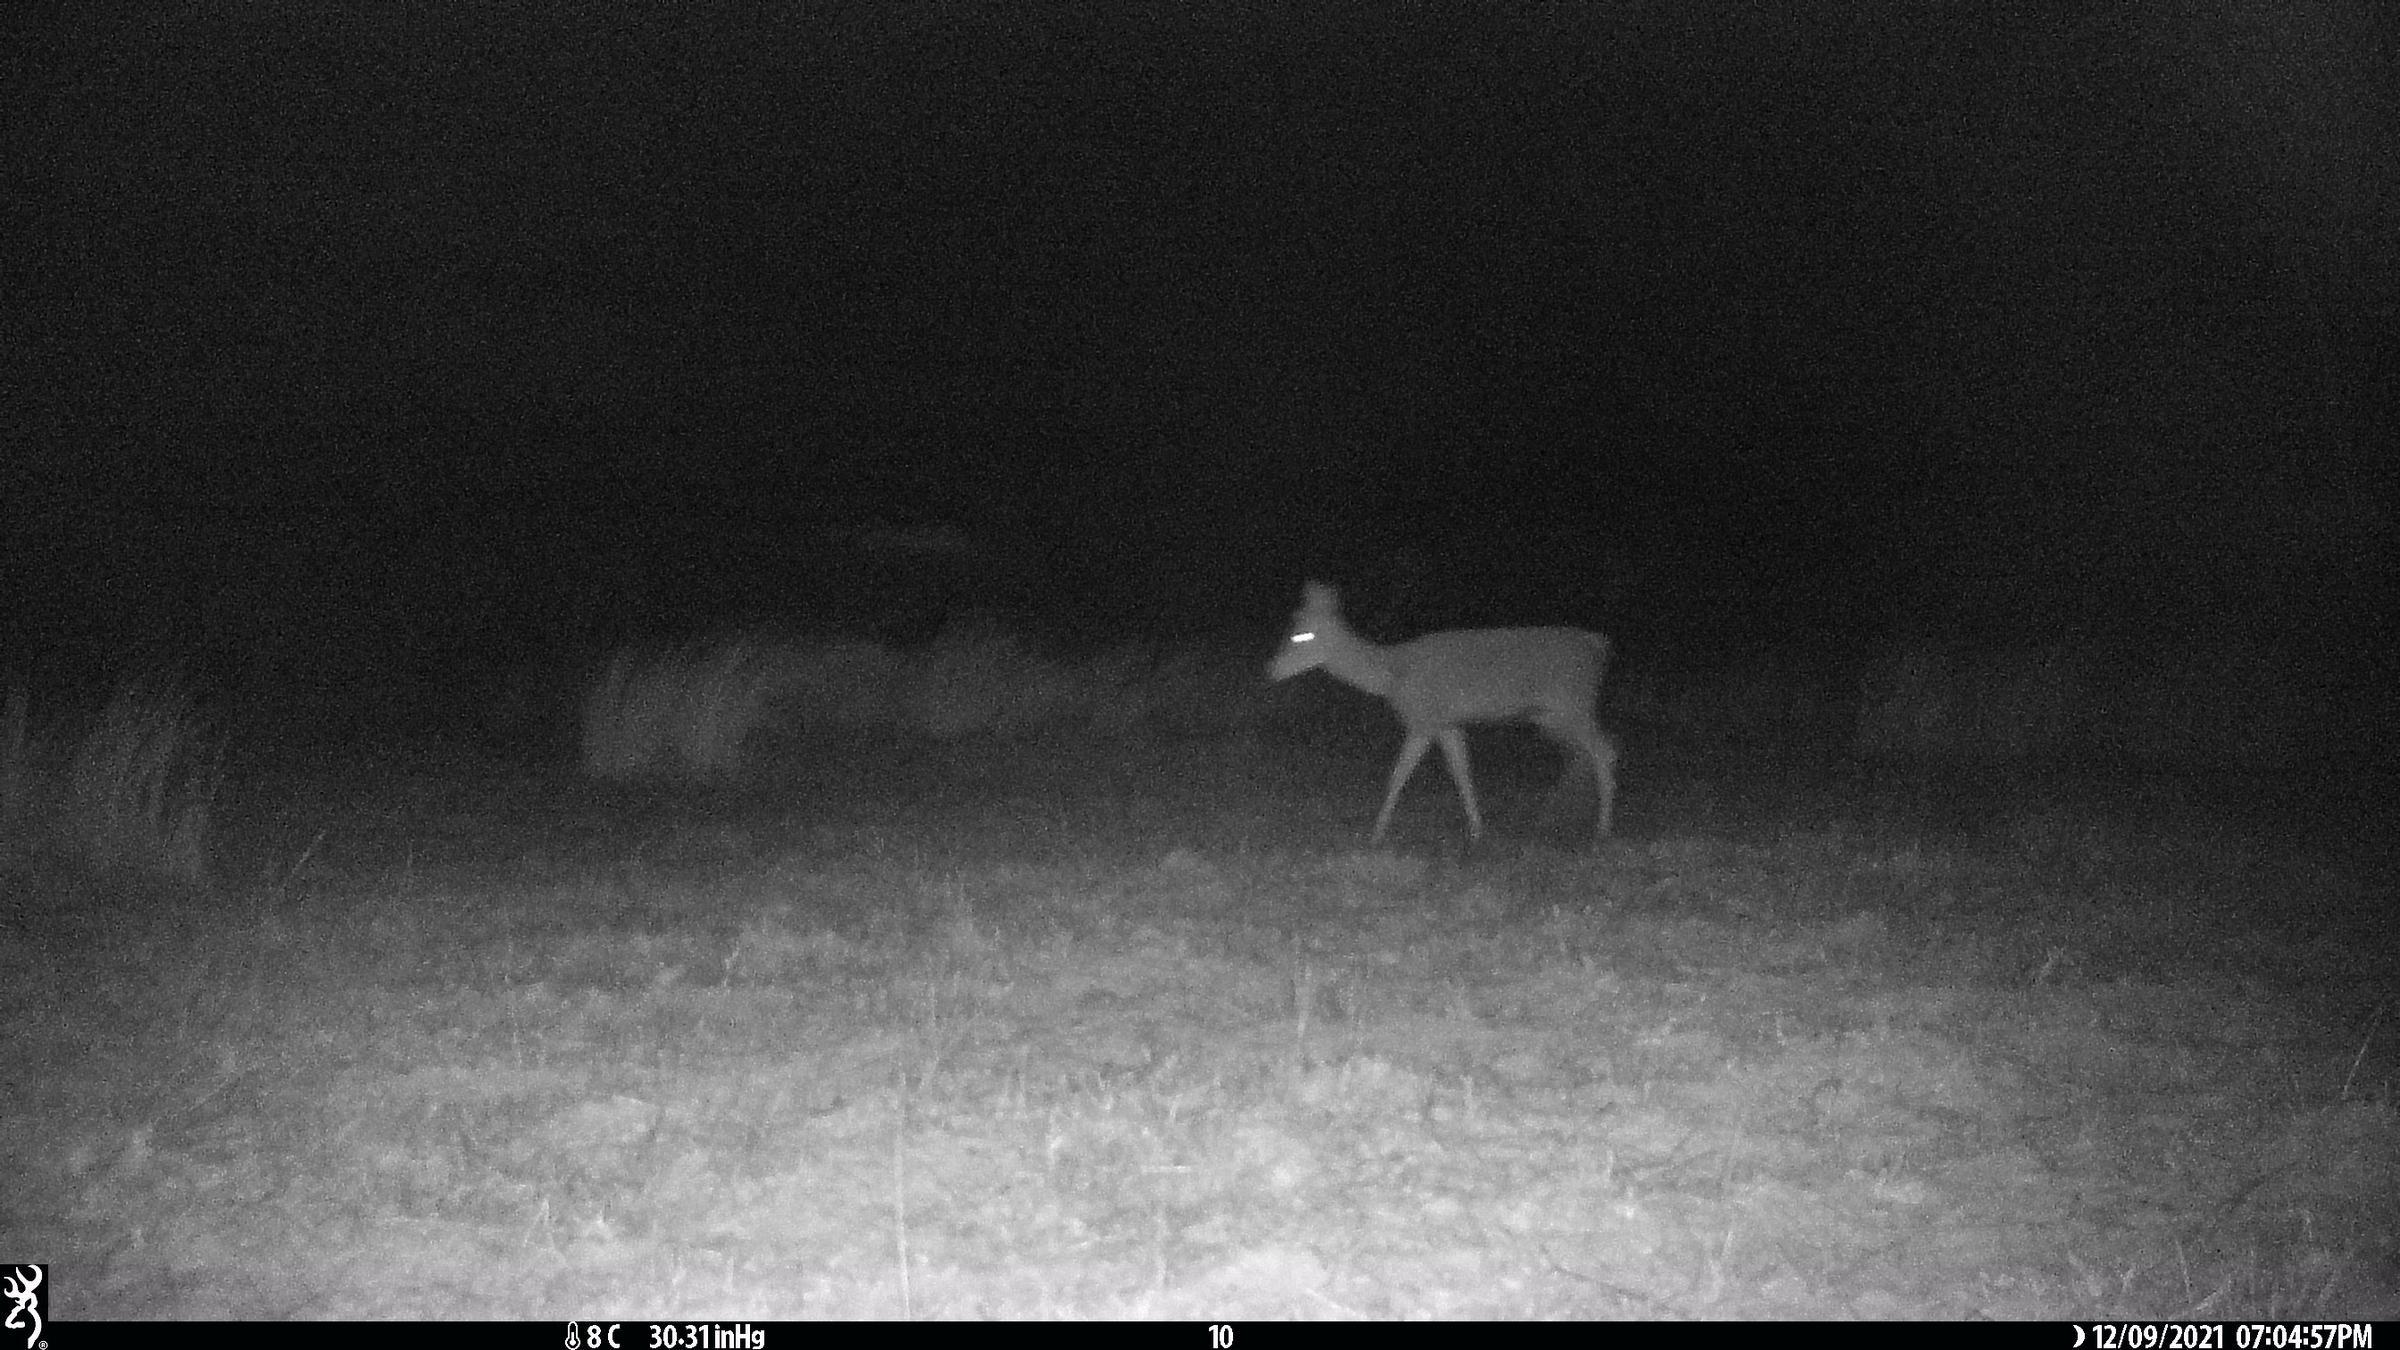
Species: Cervus elaphus